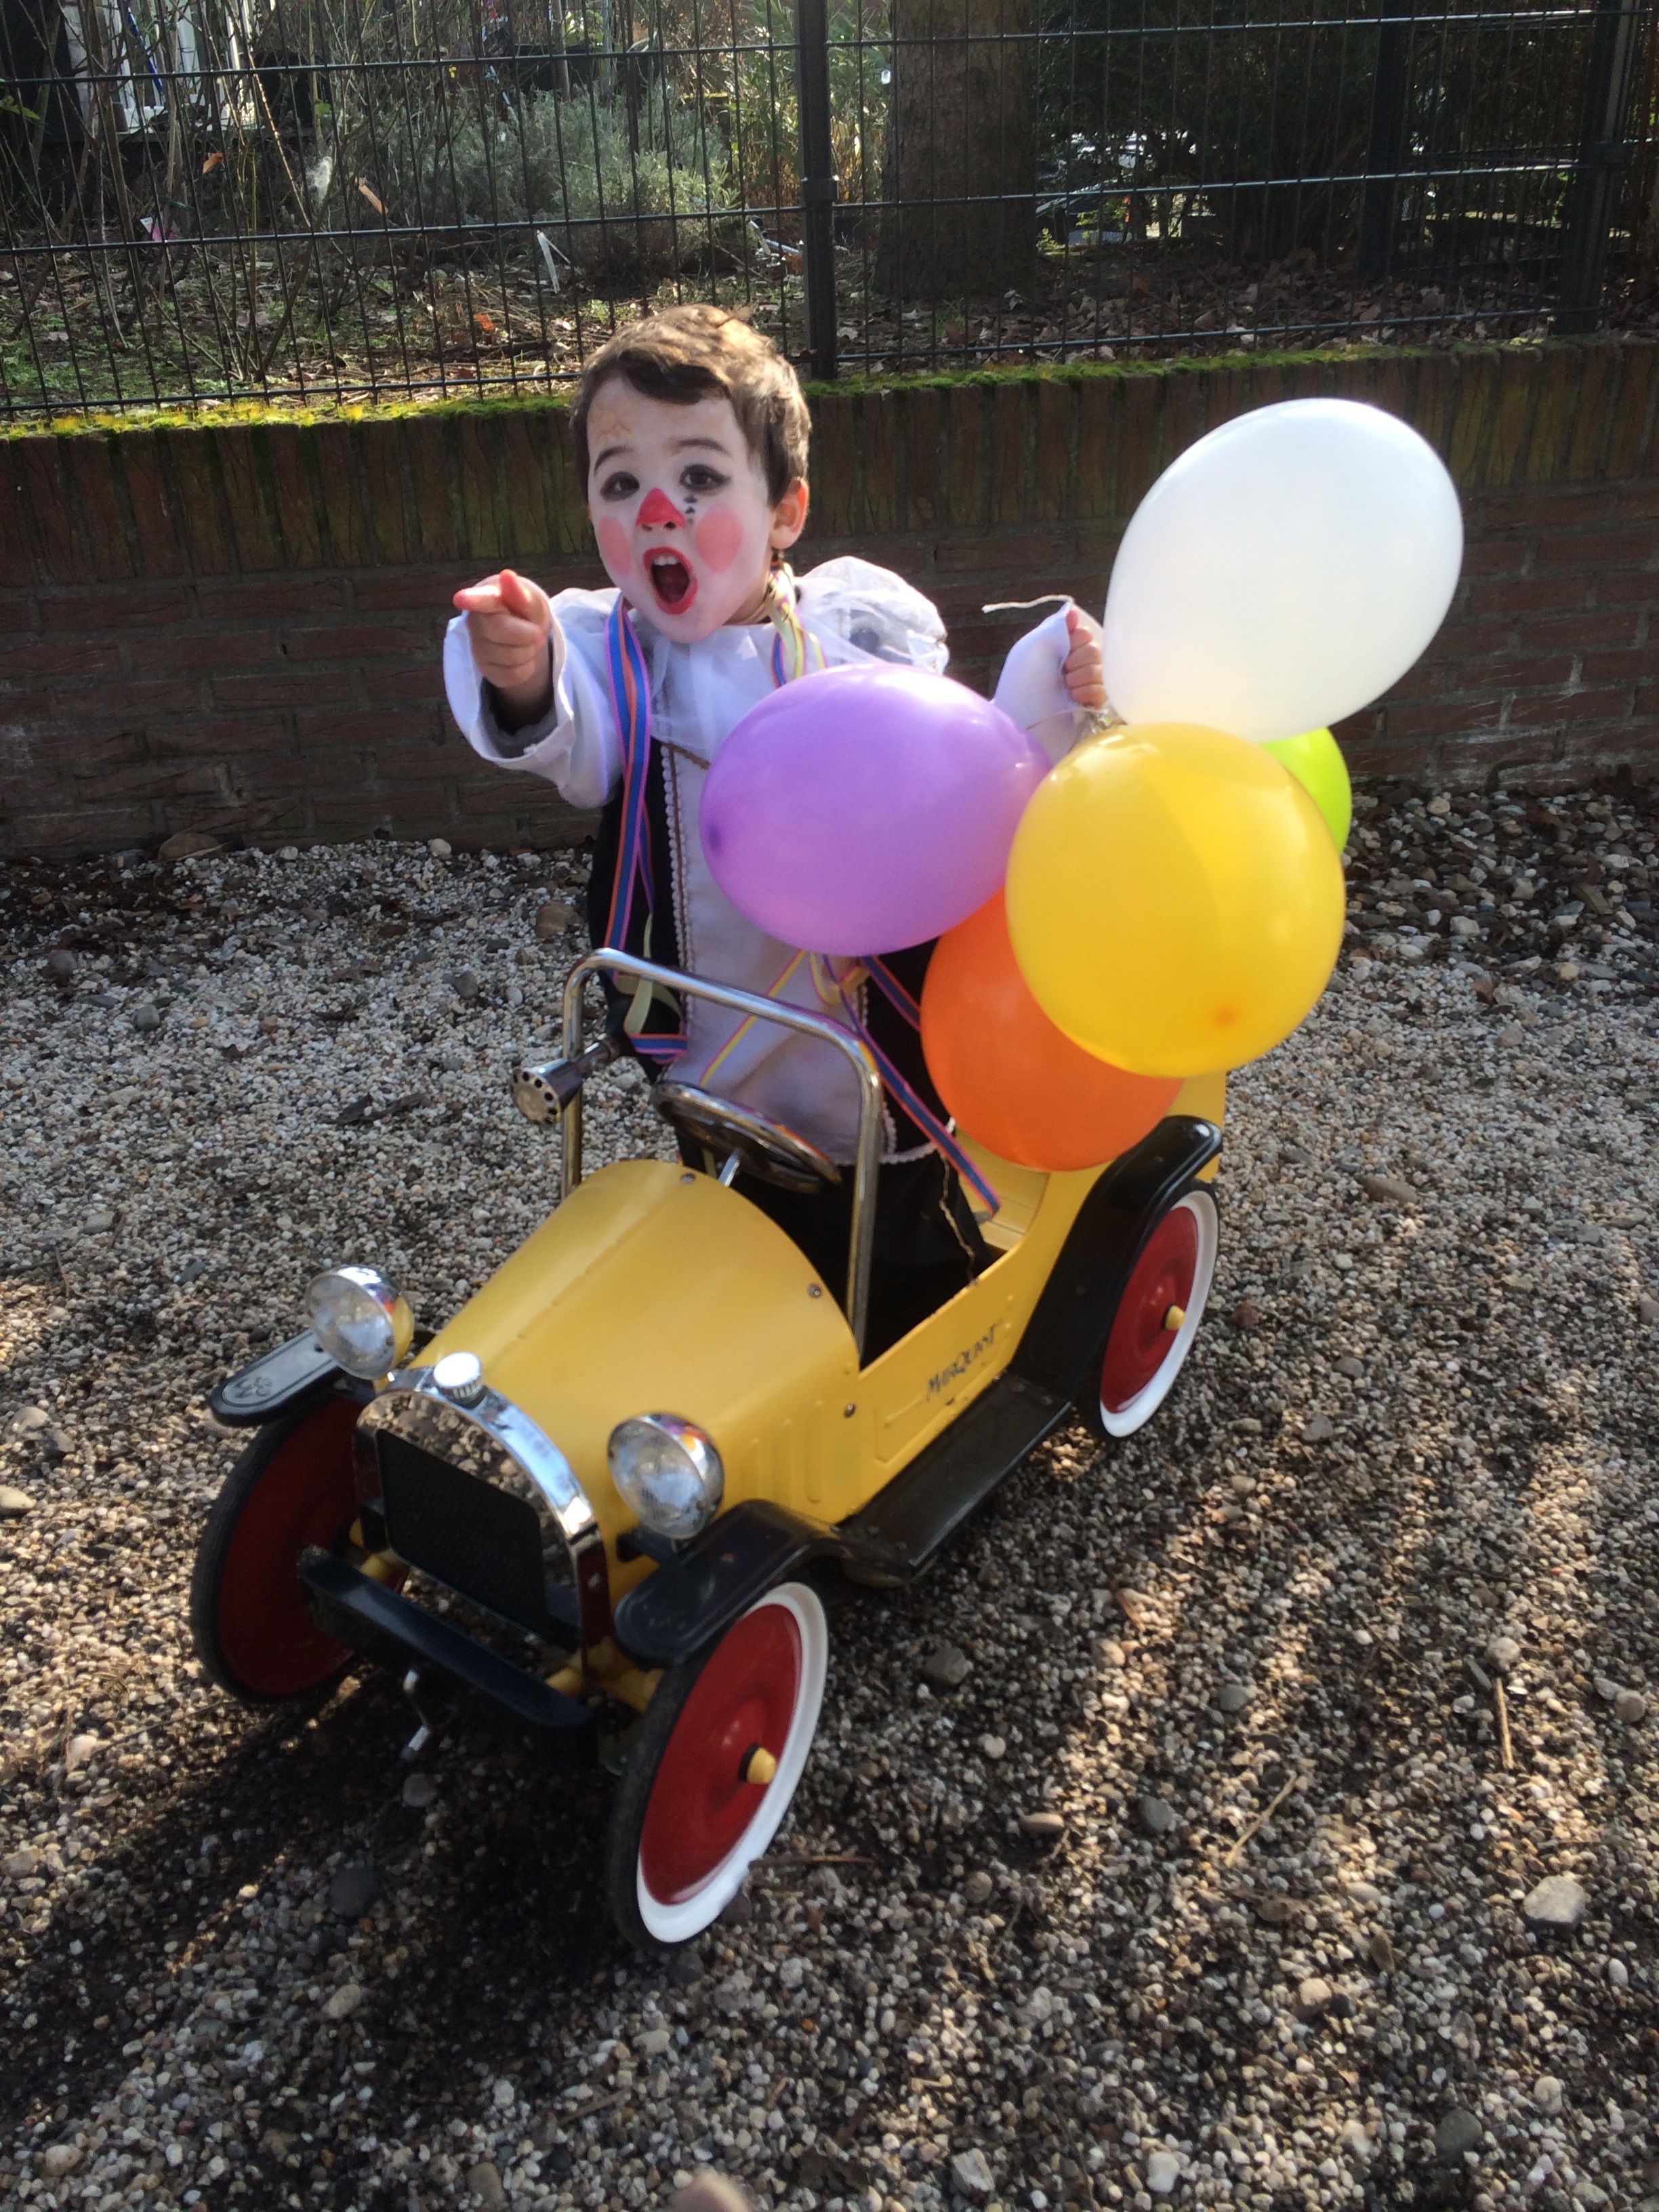
car, play, tricycle, balloon, cute, vehicle, carnival, child, clown, toddler, party, brum, birthday, surprises, land vehicle, pedal car